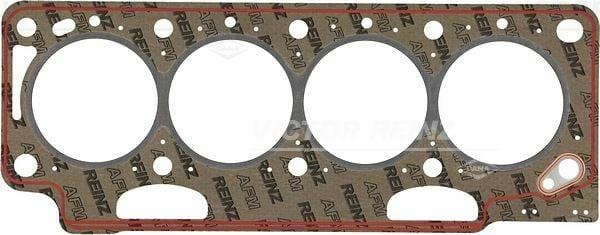
Victor Reinz Cylinder Head Gasket 61-34115-00 - 1.35mm Thickness for Car Owners and Mechanics | 1.9Dti Engine
Product Overview: The Victor Reinz 61-34115-00 is a high-quality cylinder head gasket specifically designed for 1997-2001 MGN-LGN 00-Master-MVN 1.9Dti engines. Perfect for both car owners and professional mechanics, this gasket ensures a reliable seal and optimal engine performance. Key Benefits: Durable construction for long-lasting performance. Custom fit for a precise seal, preventing leaks. Designed specifically for MGN-LGN models to meet OEM standards. Easy to install, saving you time and effort. Technical Specifications: Thickness: 1.35 mm Diameter: 6.97 inches (177 mm) Number of Notches/Holes: 2 Compatible with Part: 14-32161-01 How to Use: Ensure the engine is cool before installation. Remove the old gasket and clean the surfaces. Place the new Victor Reinz gasket into position and secure it with the manufacturer’s recommended torque settings for optimal performance.
Brand: VİCTOR REİNZ
Category: Vehicles & Parts > Vehicle Parts & Accessories > Motor Vehicle Parts > Motor Vehicle Engine Parts > Ignition Components